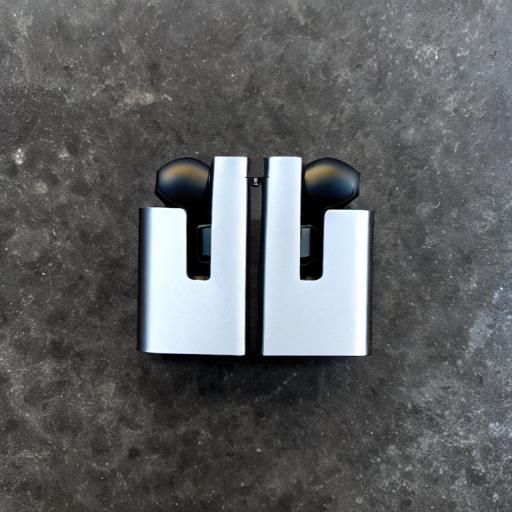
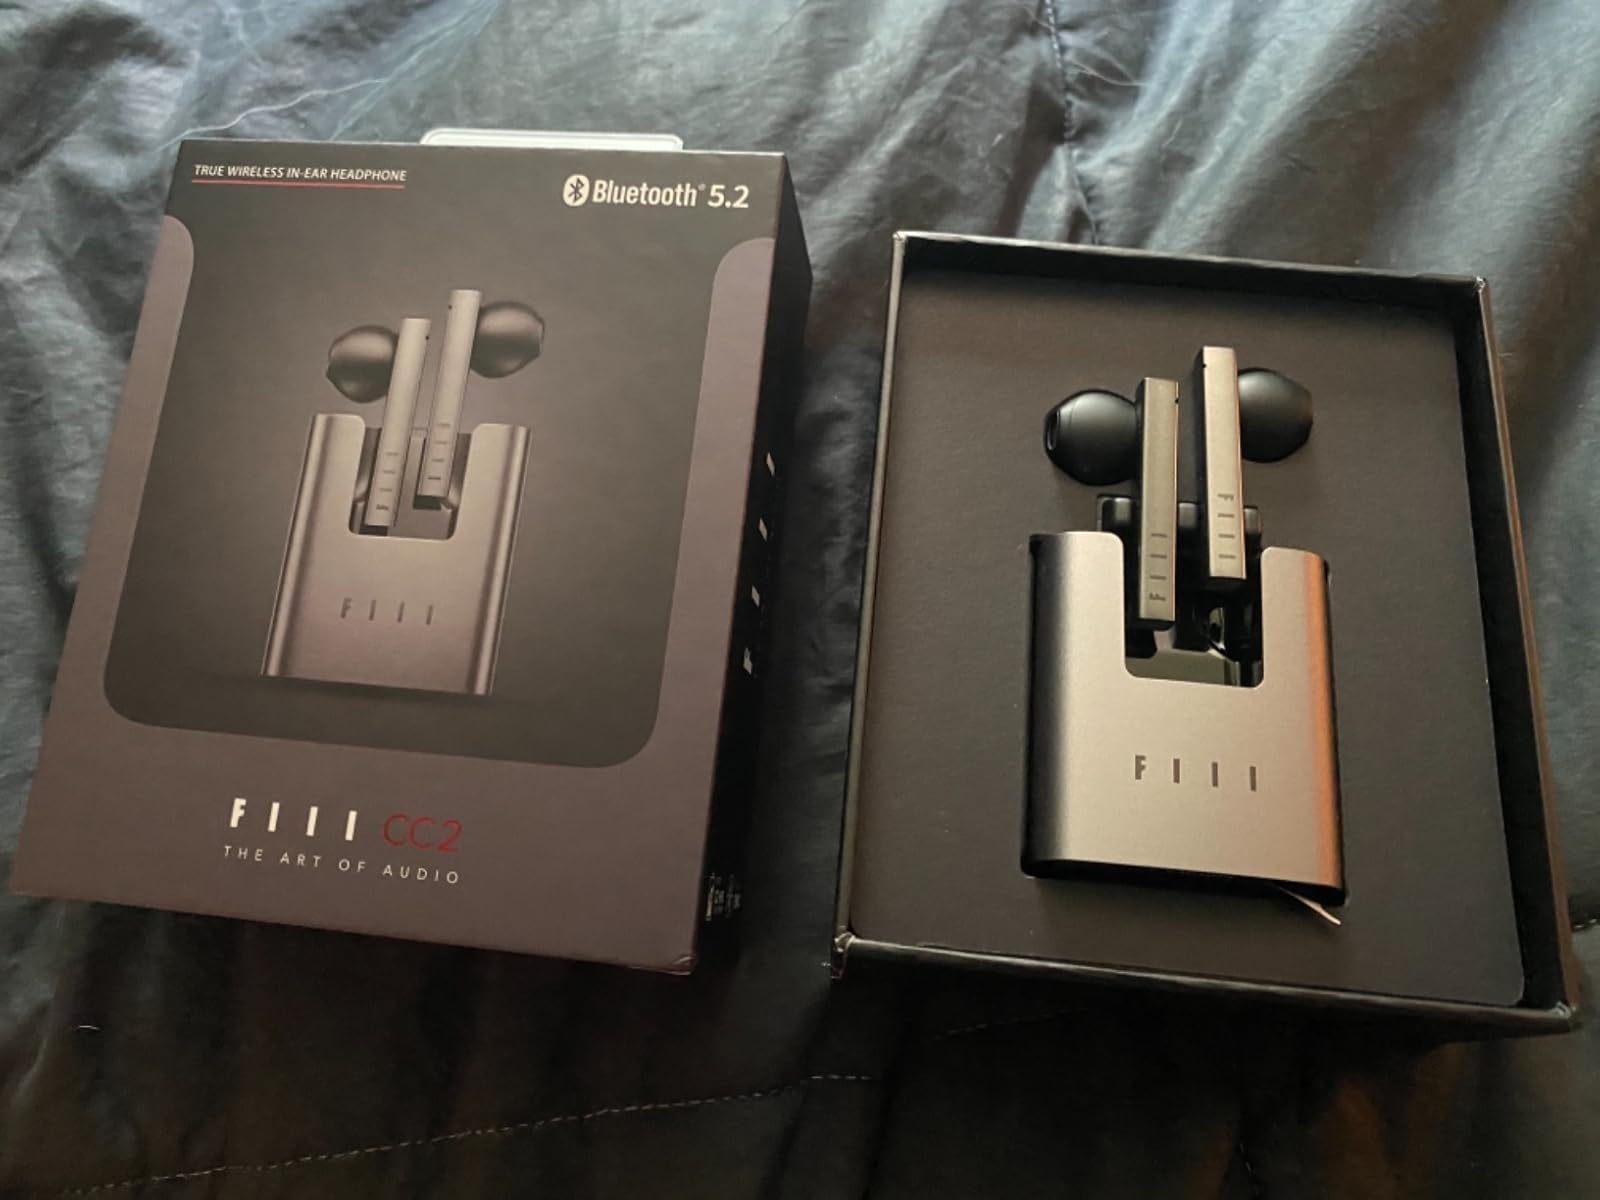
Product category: earbuds
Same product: no